The Midas Touch (2013 film)

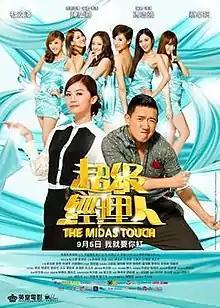
Film poster

The Midas Touch is a 2013 Hong Kong comedy film directed by Andrew Fung and starring Chapman To and Charlene Choi as talent managers.